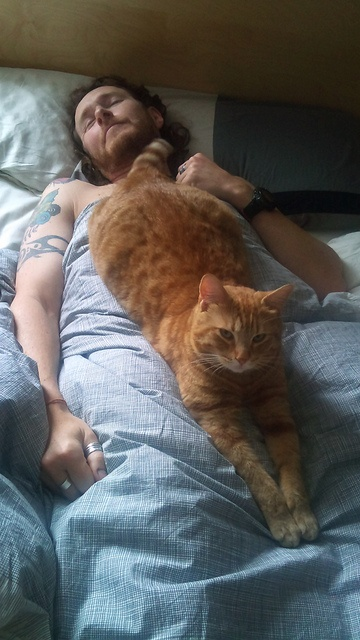
A man laying in bed with a fat orange cat on top of it.
An orange cat laying on a man in a bed.
Man sleeping in a bed with an orange tabby cat laying down on him.
A cat lays on top of his owner.
A large orange cat is laying on a sleeping man.